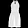
Label: Dress